IRobot Create

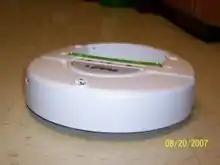
an unmodified iRobot Create with Command Module (small green attachment).

iRobot Create is a hobbyist robot manufactured by iRobot that was introduced in 2007 and based on their Roomba vacuum cleaning platform. The iRobot Create is explicitly designed for robotics development and improves the experience beyond simply hacking the Roomba. The Create replaces its Roomba predecessor's vacuum cleaner hardware with a cargo bay that also houses a DB-9 port providing serial communication, digital input & output, analog input & output, and an electric power supply. The Create also has a 7-pin Mini-DIN serial port through which sensor data can be read and motor commands can be issued using the iRobot Roomba Open Interface (ROI) protocol.